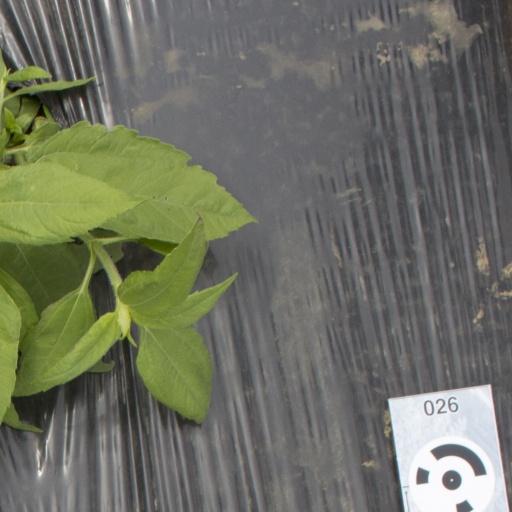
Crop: Jerusalem artichoke